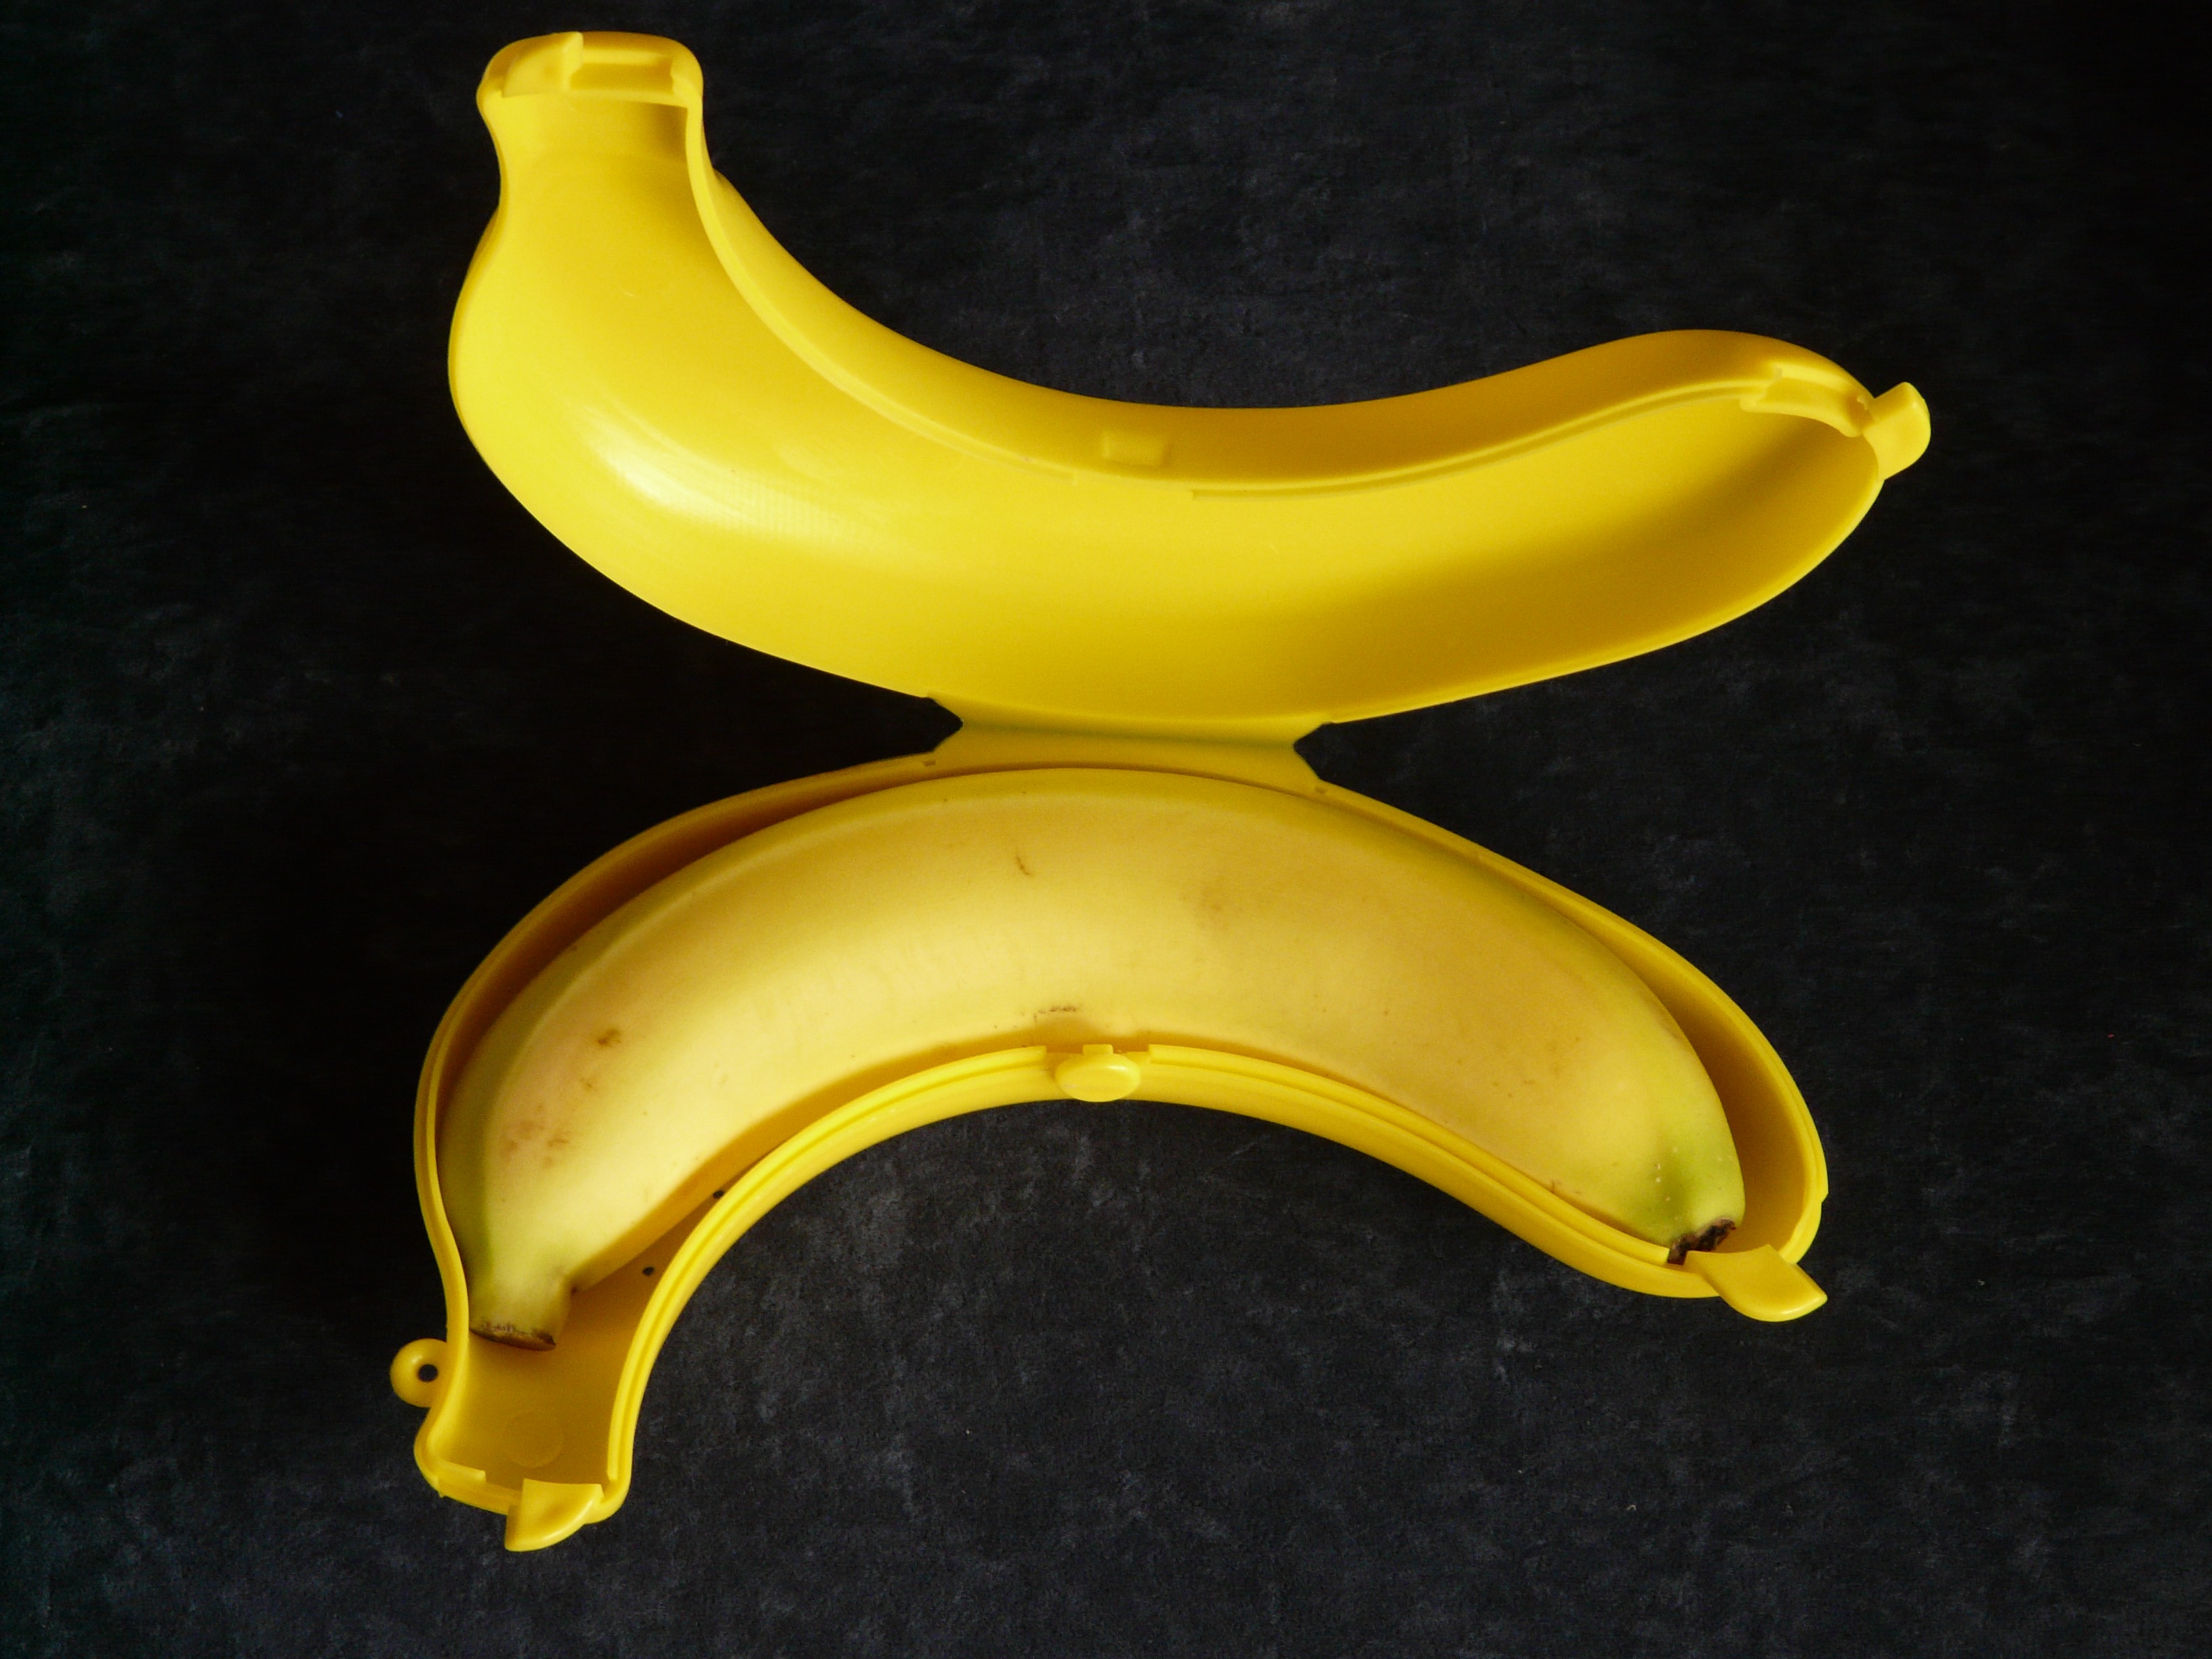
horn, produce, box, furniture, yellow, banana, toy, storage, brass, practical, banana family, sent, banana box